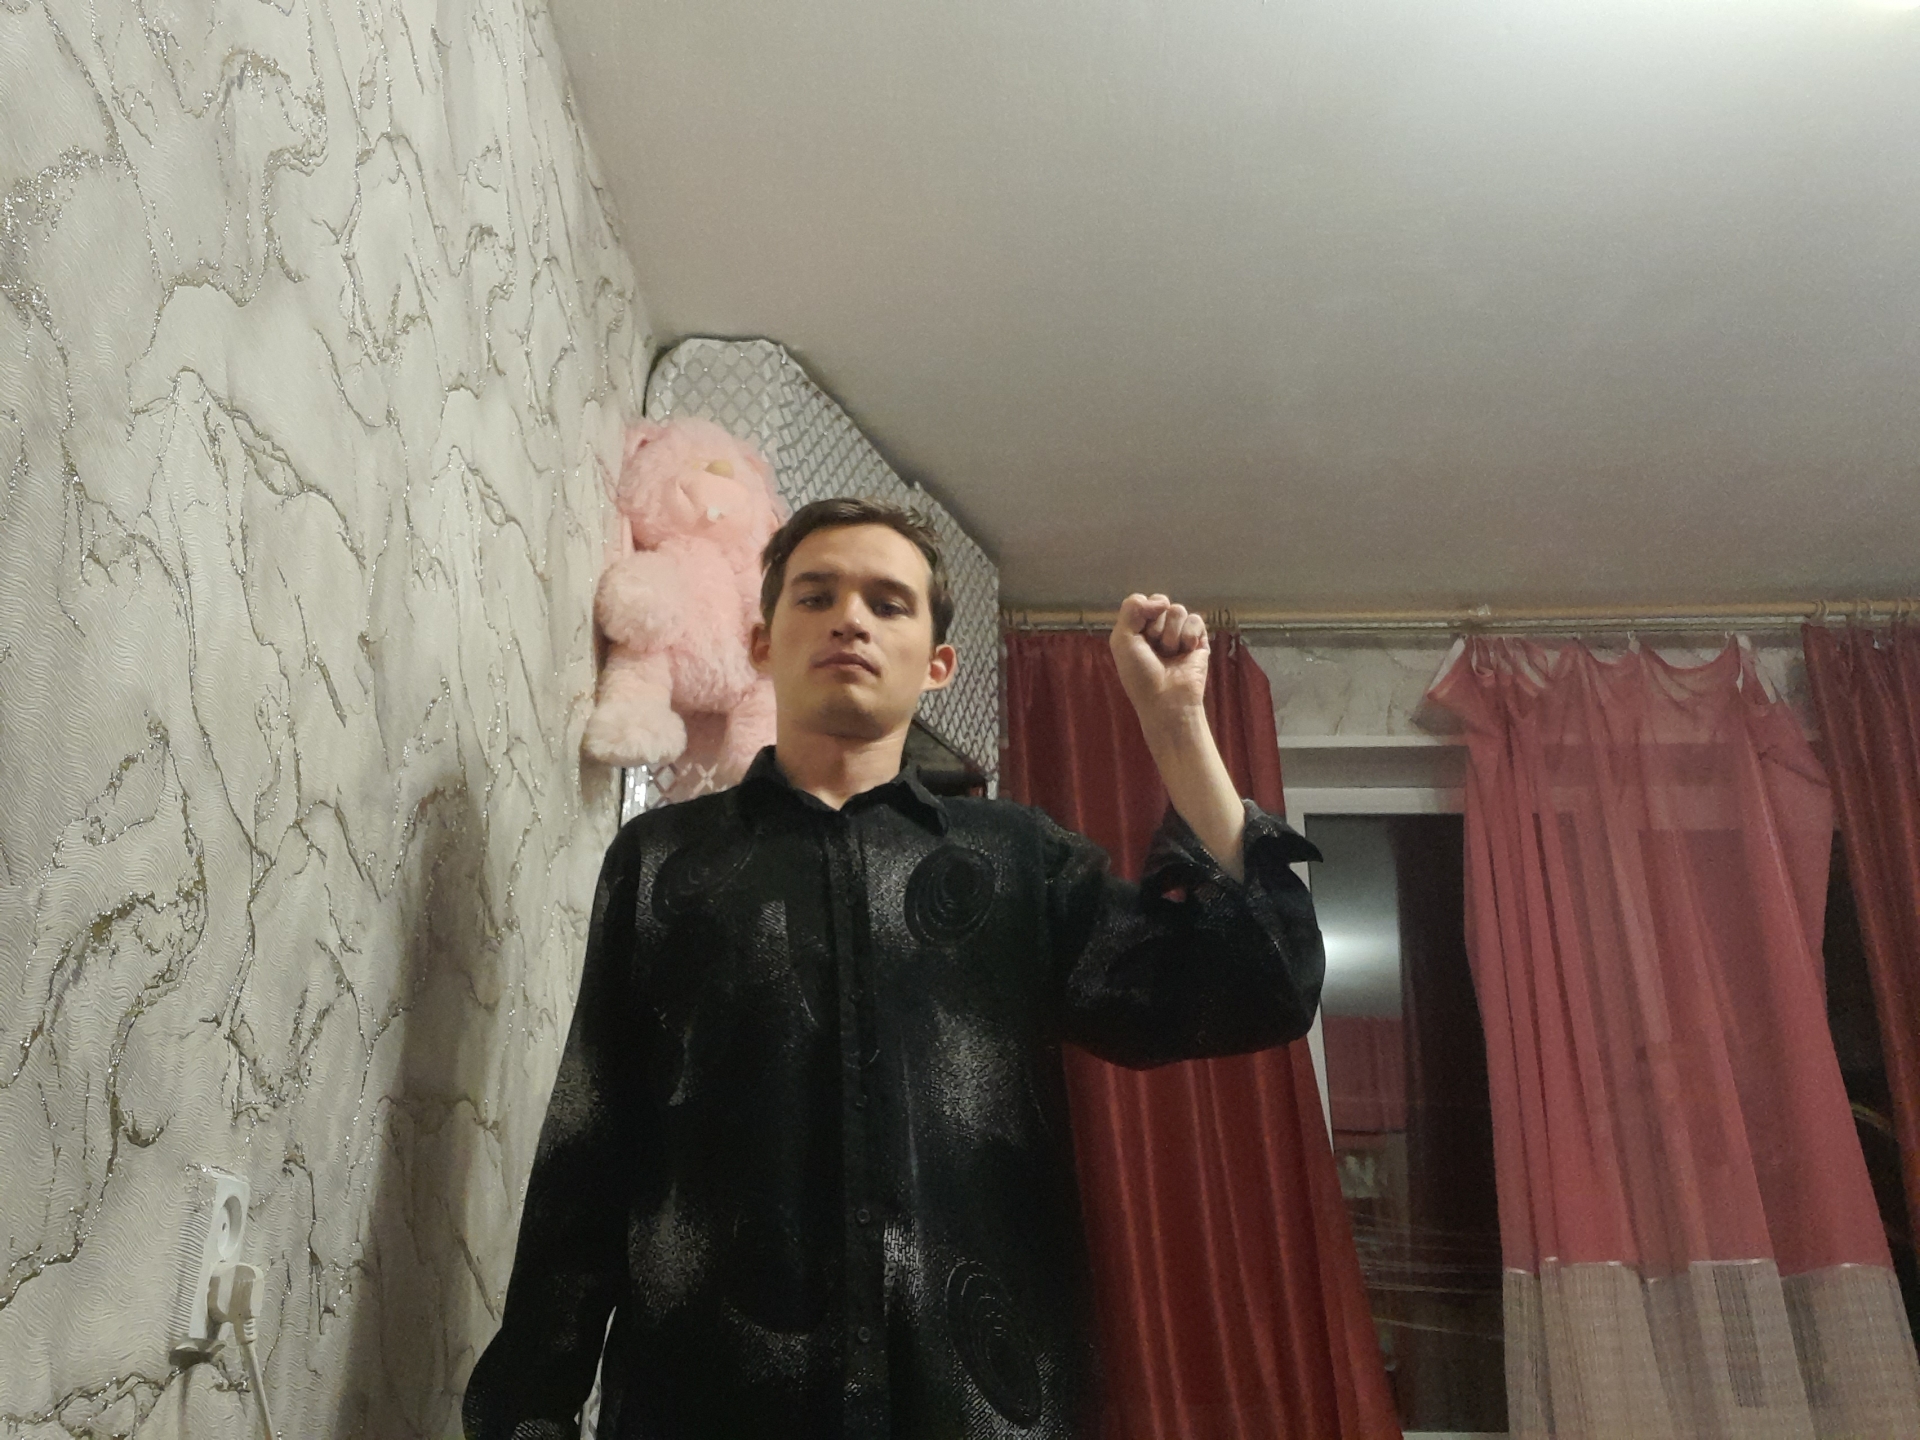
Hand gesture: fist